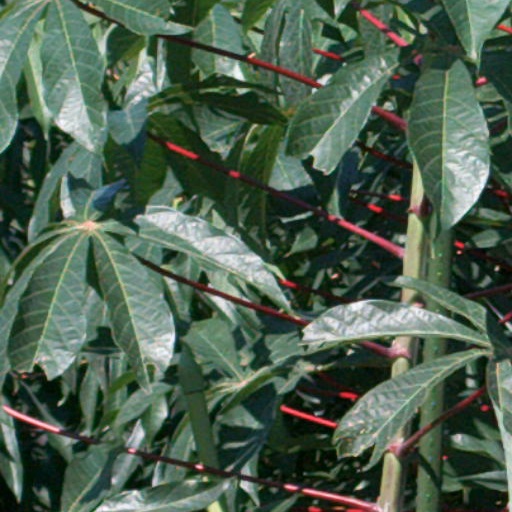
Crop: cassava